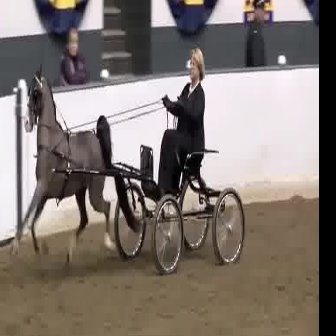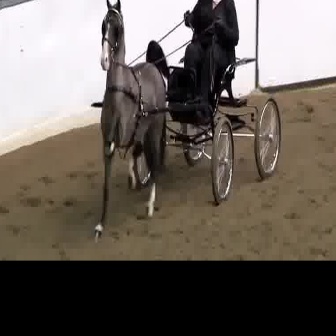
  Please identify the target specified by the bounding box [113,143,244,274] in the first image and locate it in the second image. Return the coordinates in [x_min,y_min,x_max,y_max] format.
Answer: [133,56,280,203]